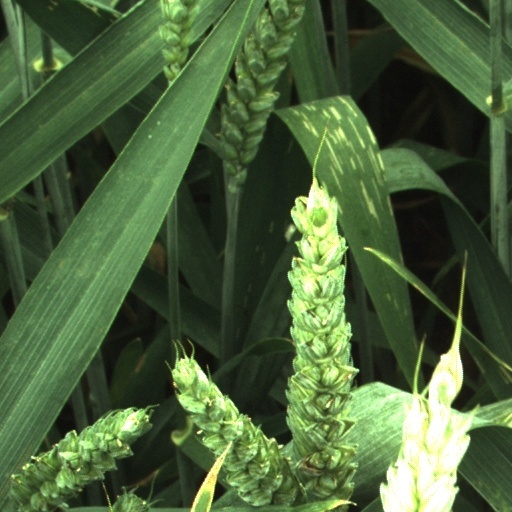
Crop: wheat